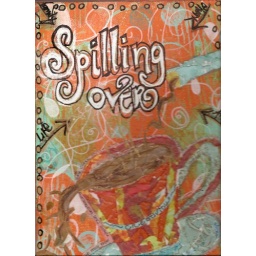
Everything in me seems to be spilling over!coffee cup spilling and pot created with torn decorative paper.